Taipei Japanese School

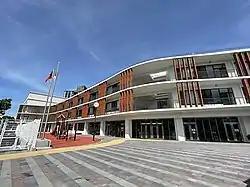

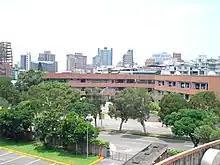
The former TJS campus as seen from Taipei American School

Taipei Japanese School (TJS) is a Japanese international school located in Shilin District, Taipei. TJS was established in 1947 and mainly serves the children (up to junior high school) of Japanese expatriates in Taiwan.